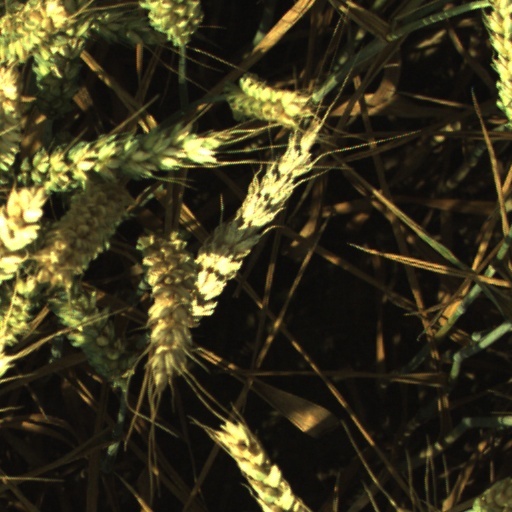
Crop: wheat